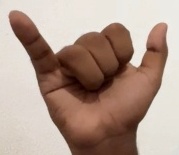
ASL sign: Y